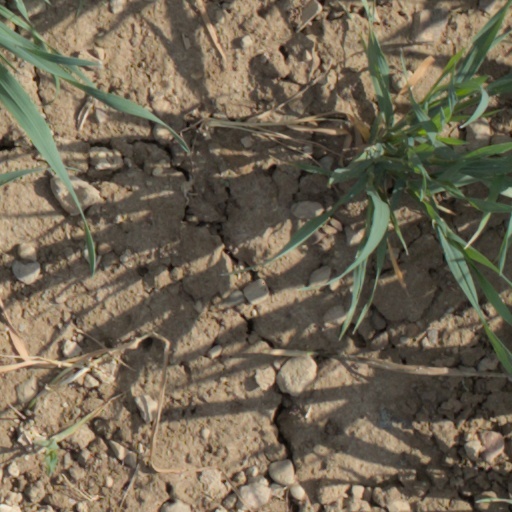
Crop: wheat